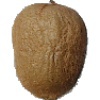
Label: Kiwi 1